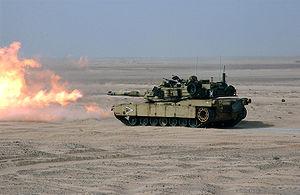
Le Rheinmetall 120 millimètres est un canon lisse conçu et fabriqué par l'entreprise allemande Rheinmetall et destiné aux chars d'assaut. Il a été développé en réponse aux progrès soviétiques dans le blindage et le développement de nouveaux modèles de blindés.
La puissance de feu est une notion qui synthétise diverses caractéristiques d'une arme à projectile, notamment des armes à feu. Elle exprime la capacité de destruction et la cadence de tir.
Le char M1 Abrams est char de combat américain de deuxième génération, numéroté M1.